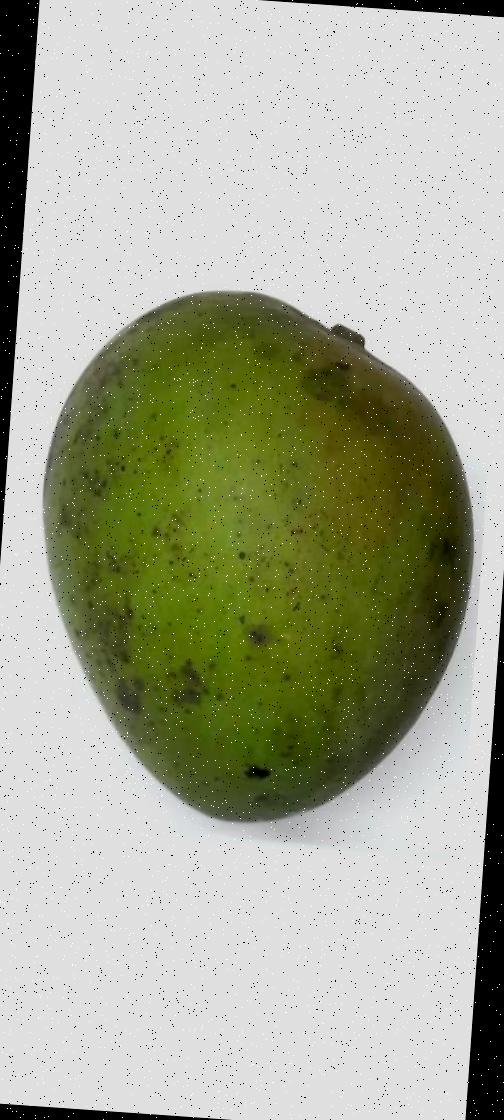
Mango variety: Harivanga